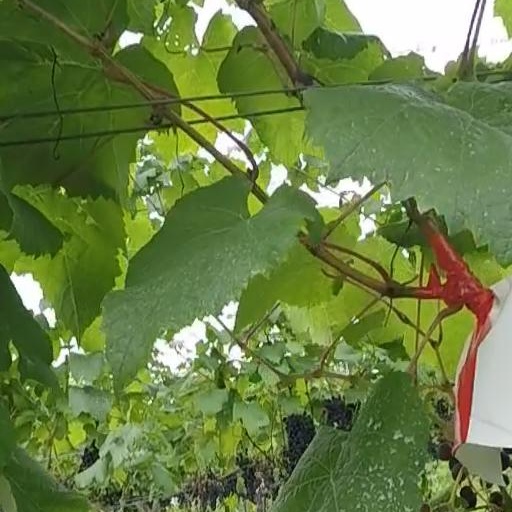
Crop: grape